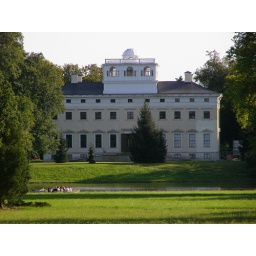
The white bulky extension on the roof was in use as both a belvedere and a palm-house.